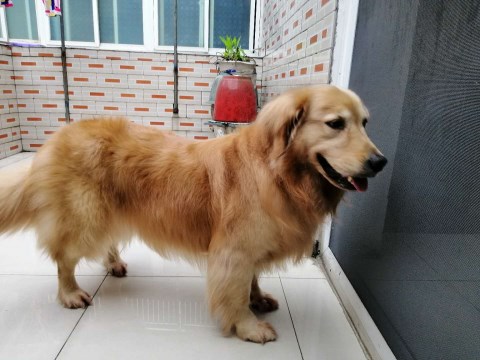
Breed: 5355-n000126-golden_retriever